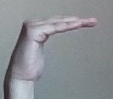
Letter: haa